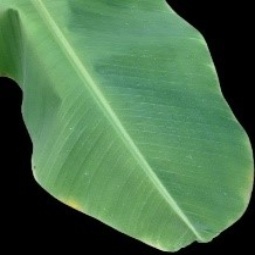
Label: Healthy